Drift, Cornwall

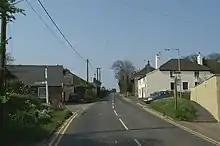
The A30 at Drift

Drift is a village on the A30 road in west Cornwall, England, United Kingdom. The village is in the civil parish of Sancreed and is approximately two miles (3 km) west of Penzance and six miles (9 km) from Land's End.